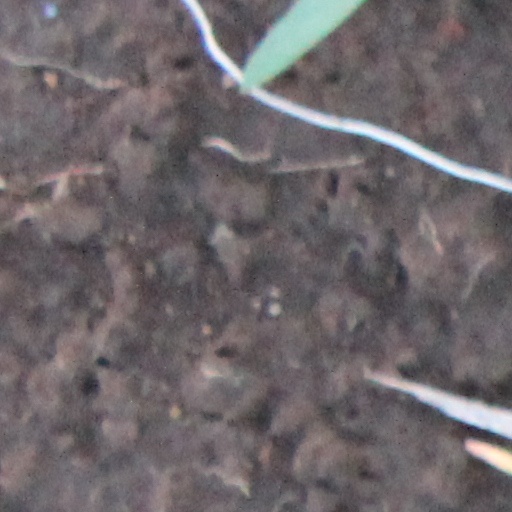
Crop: wheat